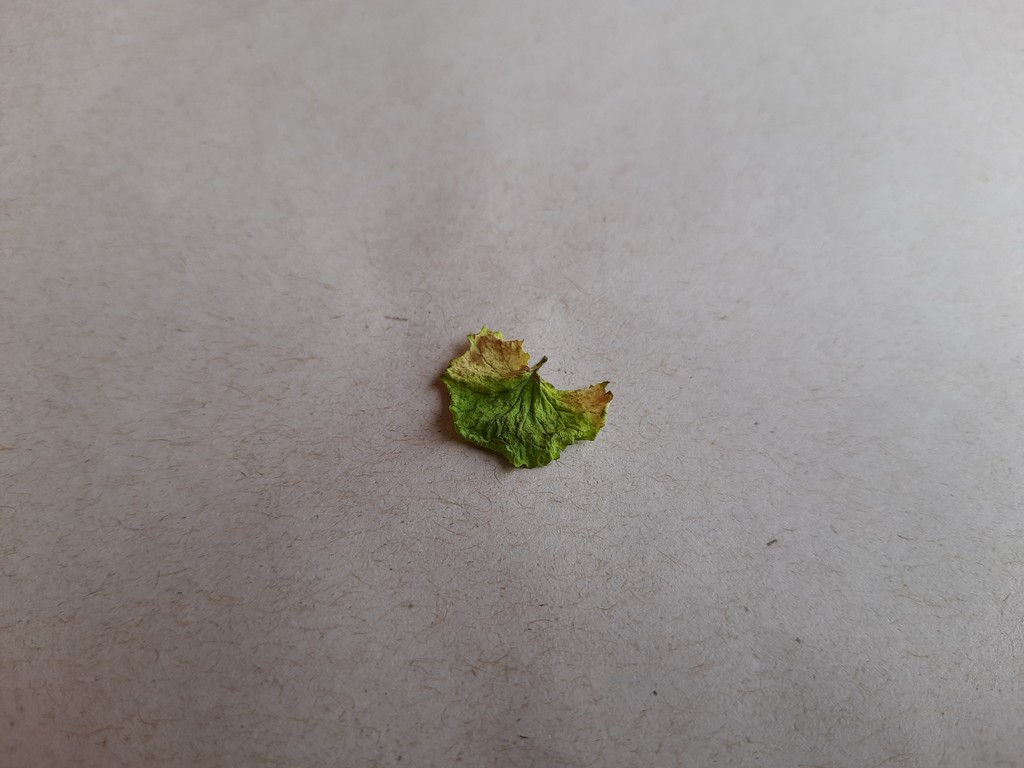
Label: Dried